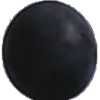
Label: blue_grape